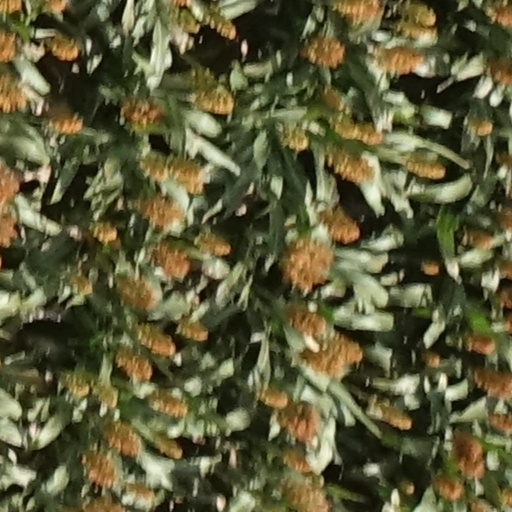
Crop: sorghum